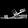
Label: Sandal